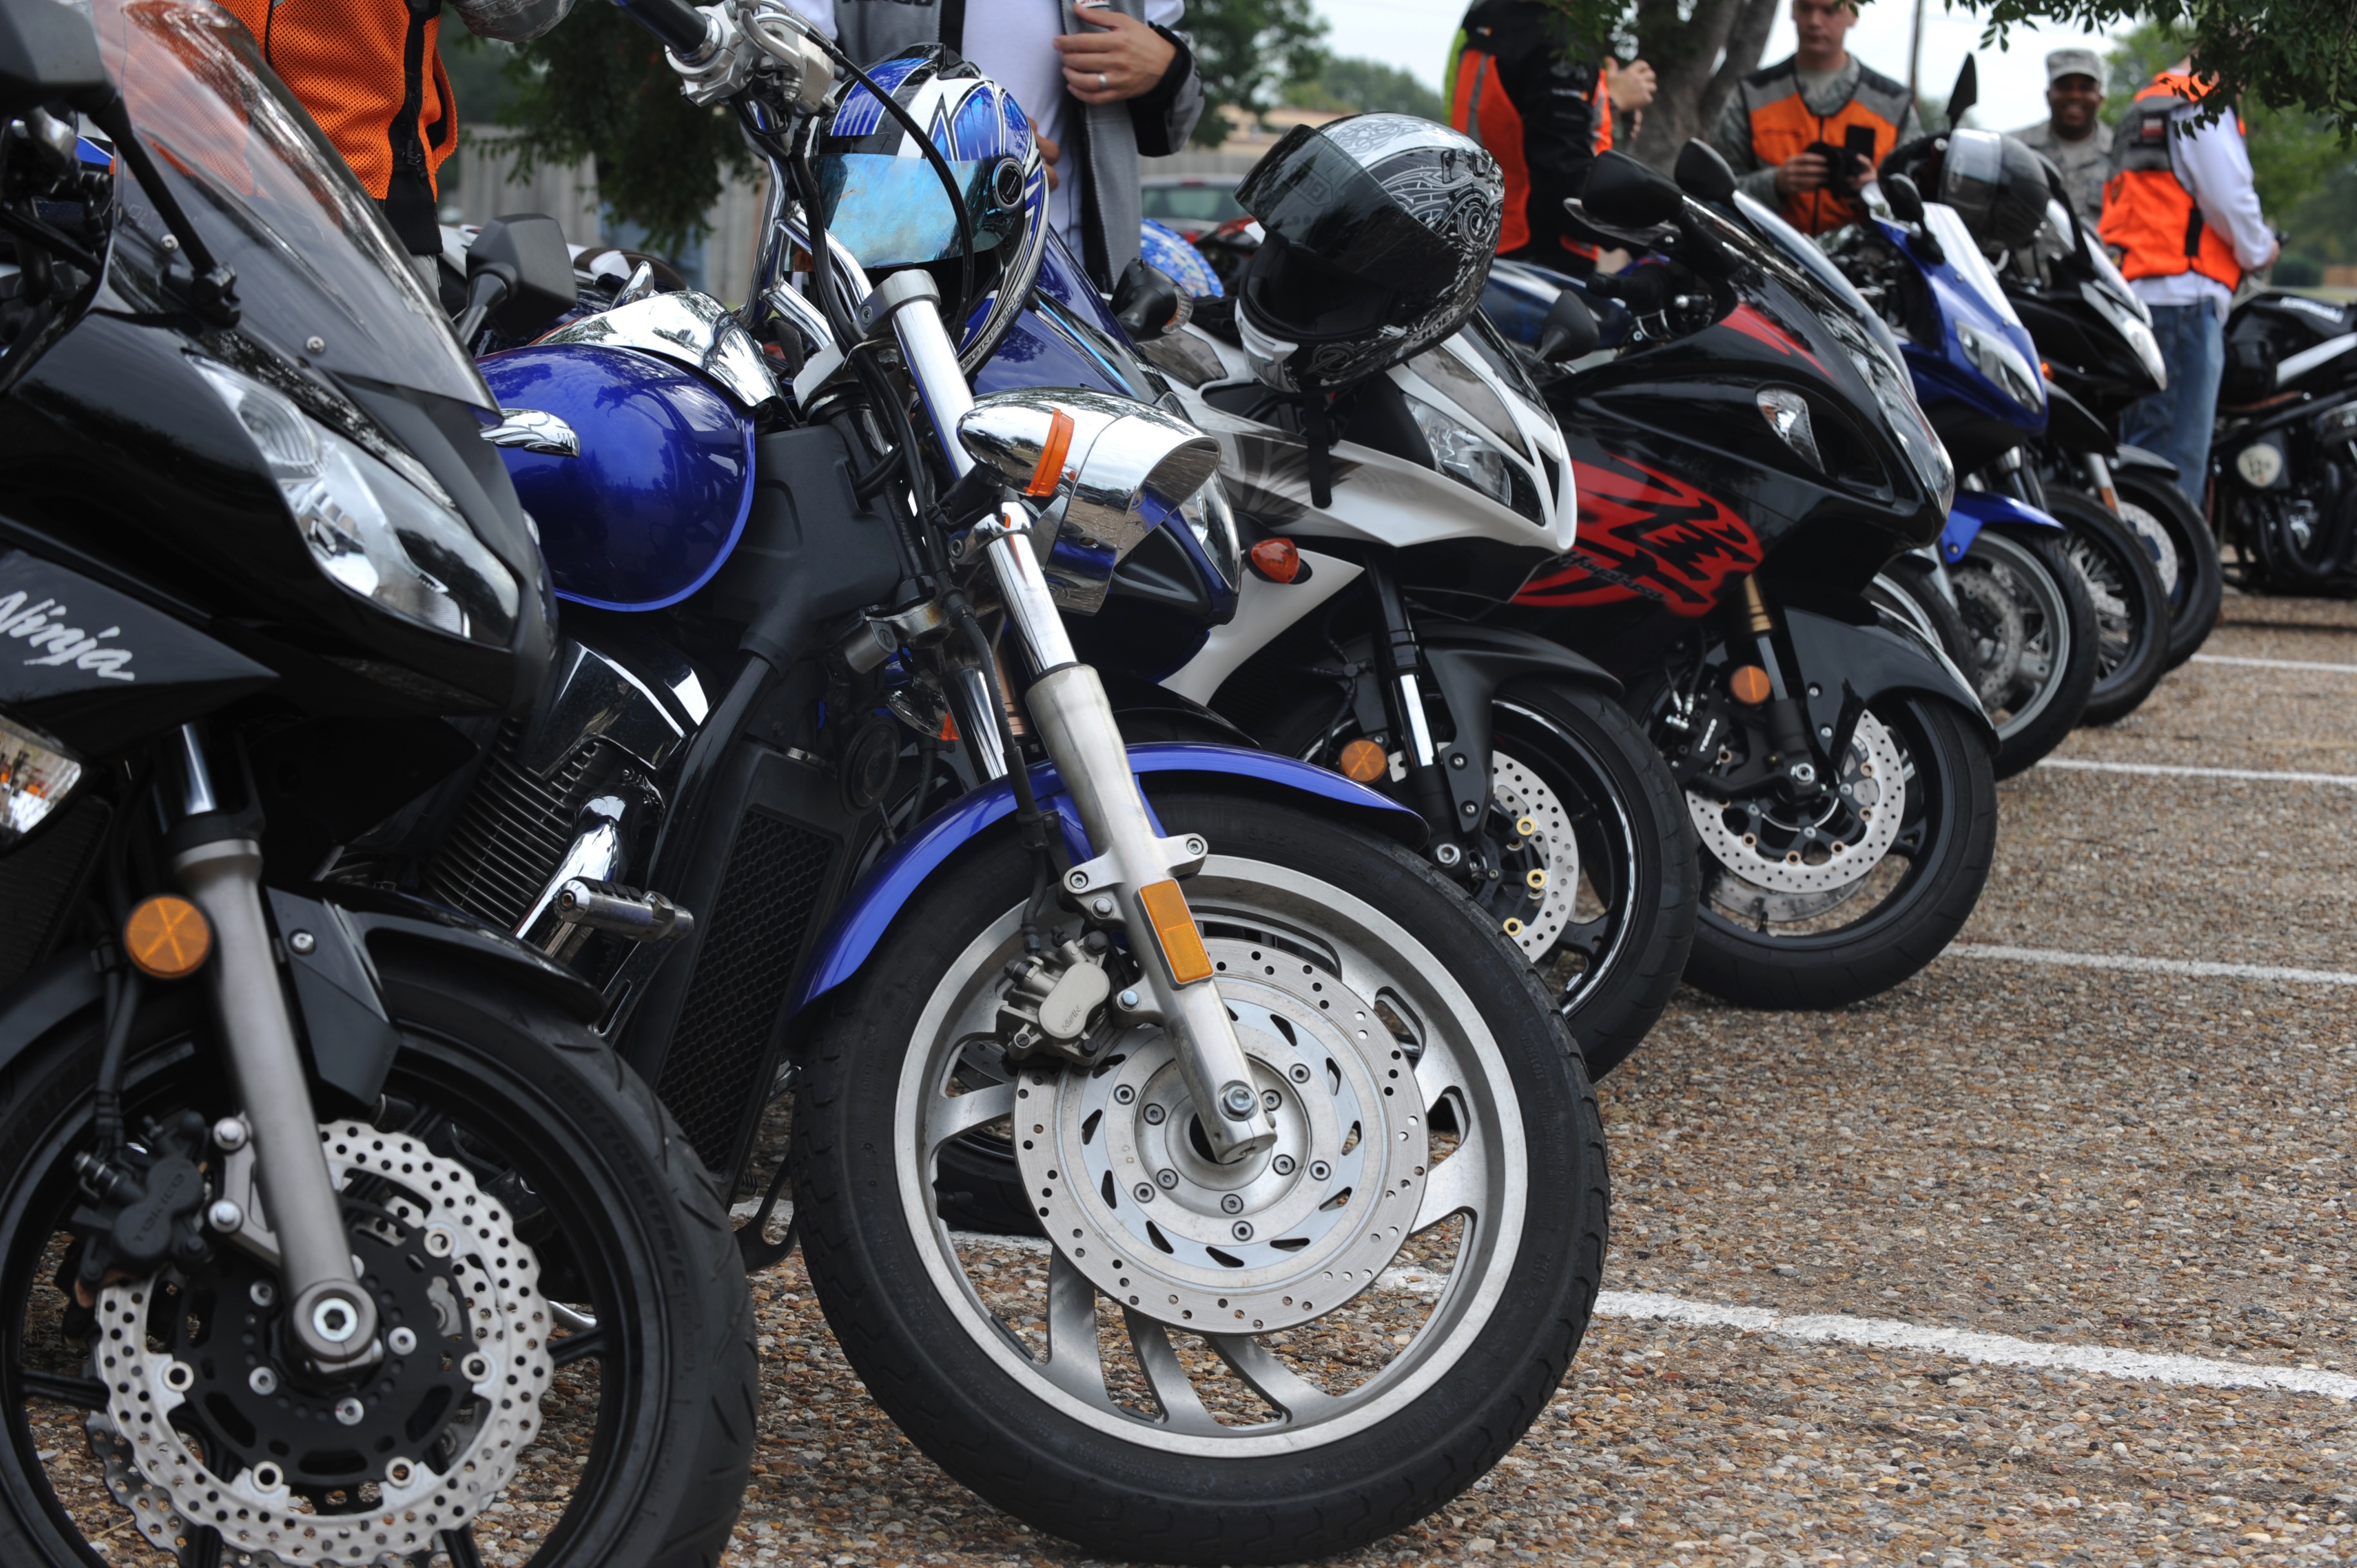
row, car, wheel, bicycle, transportation, vehicle, motorcycle, ride, parked, wheels, bikes, motorcycles, motorcycling, land vehicle, road racing, automobile make